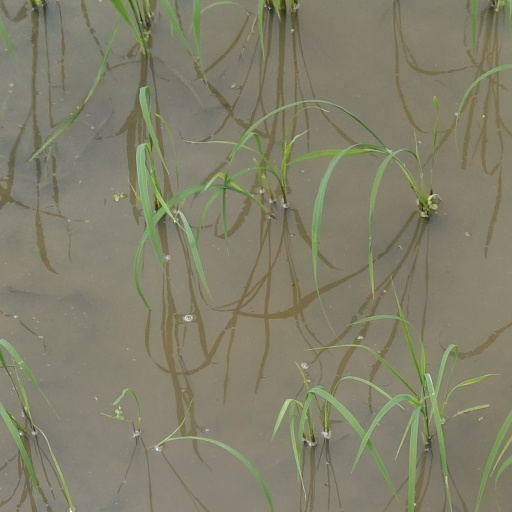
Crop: rice